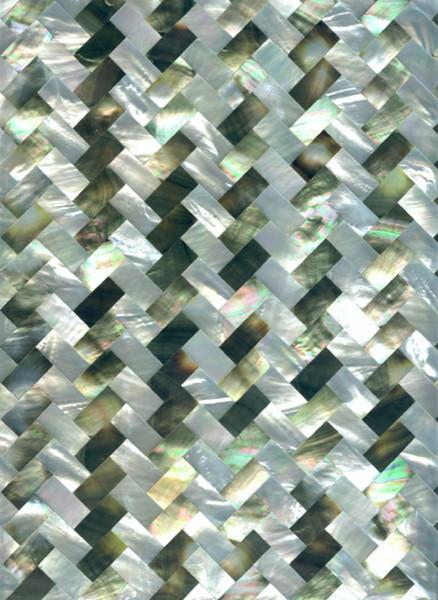
Texture: zigzagged